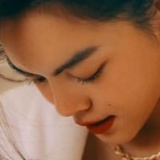
ca sĩ Phạm Quỳnh Anh